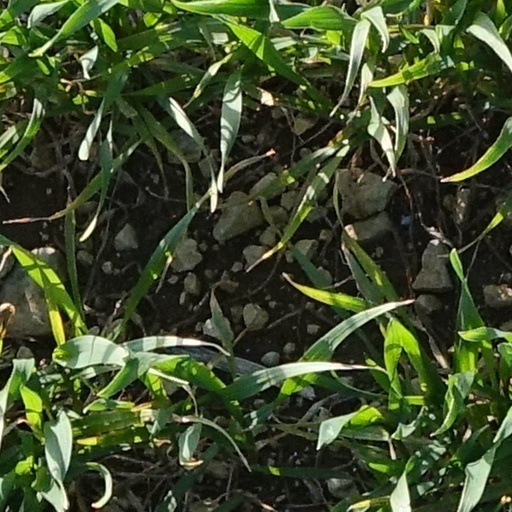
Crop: wheat